Mikan Enikki

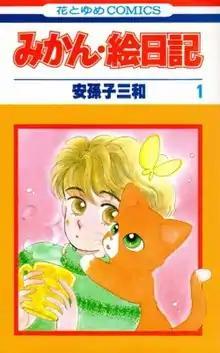
Volume 1 "tankōbon" cover of

is a manga series written and illustrated by Miwa Abiko. It was featured in Hakusensha's magazine "LaLa" from June 1988 to January 1995.